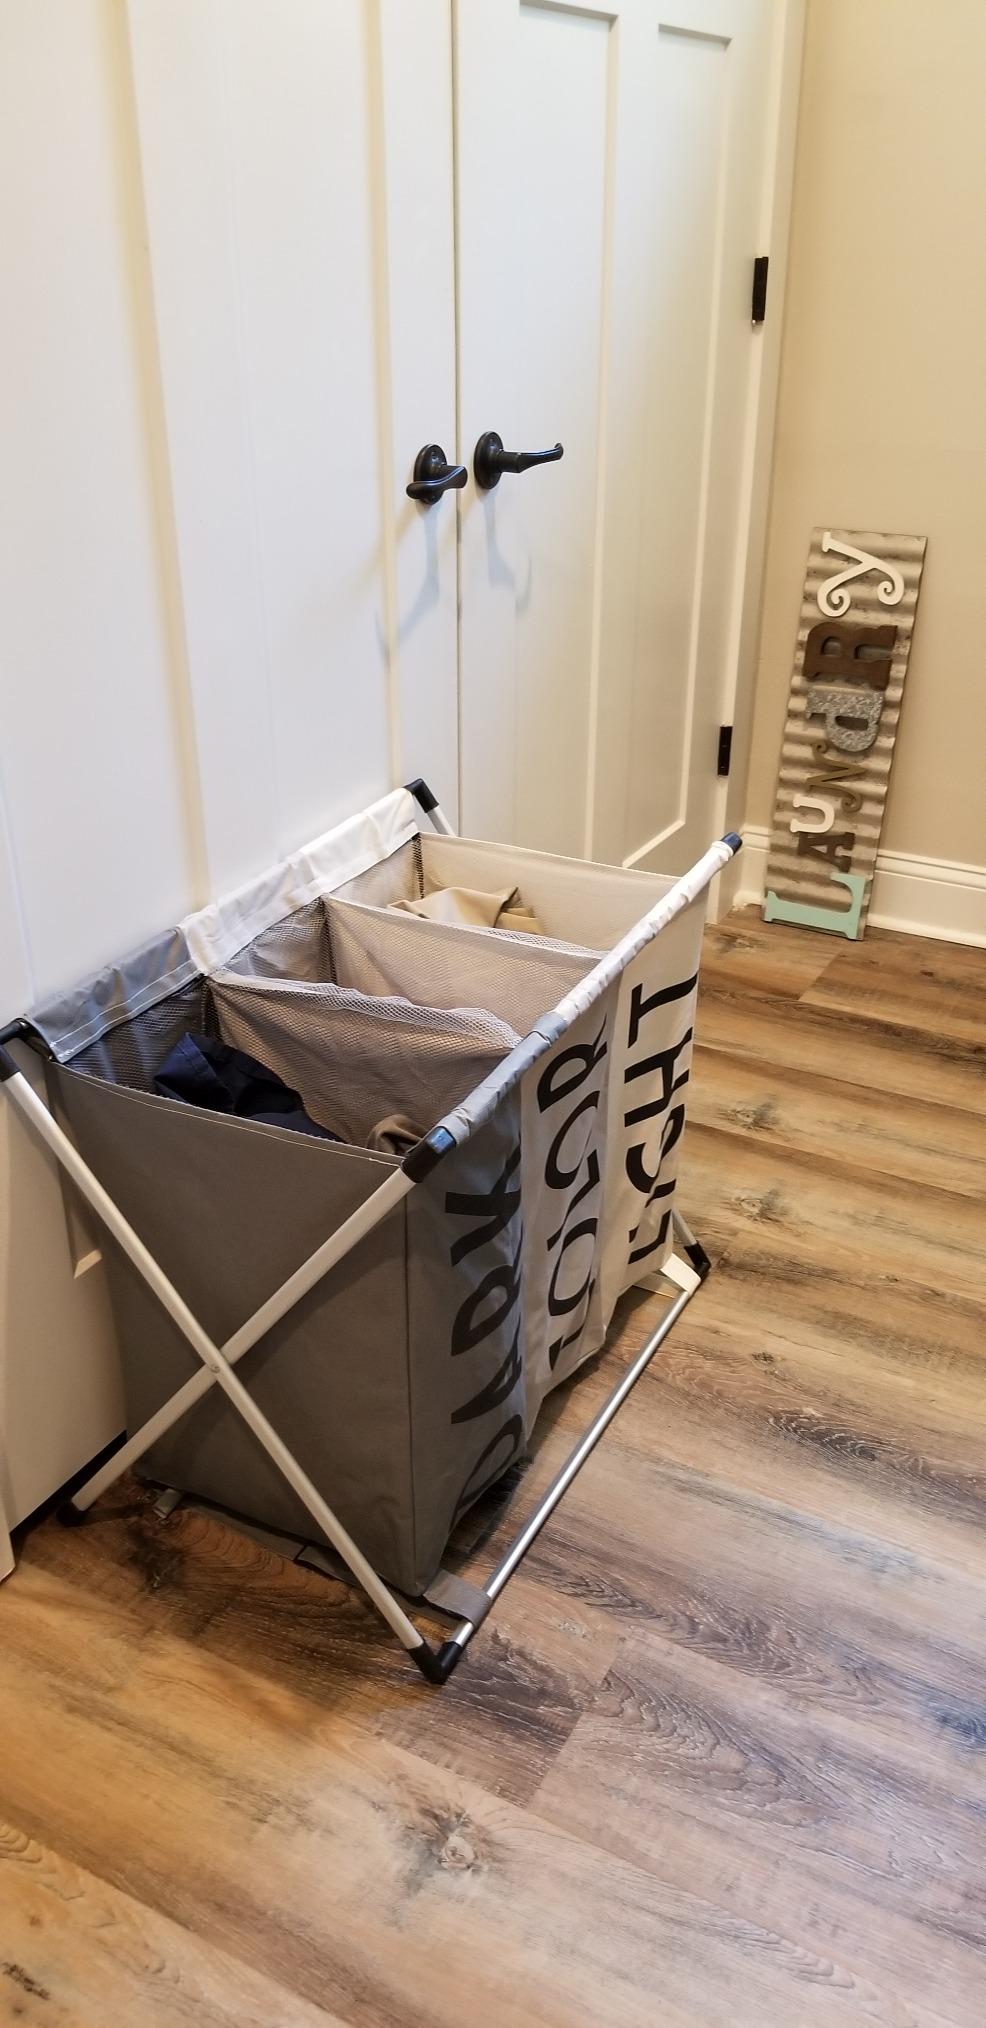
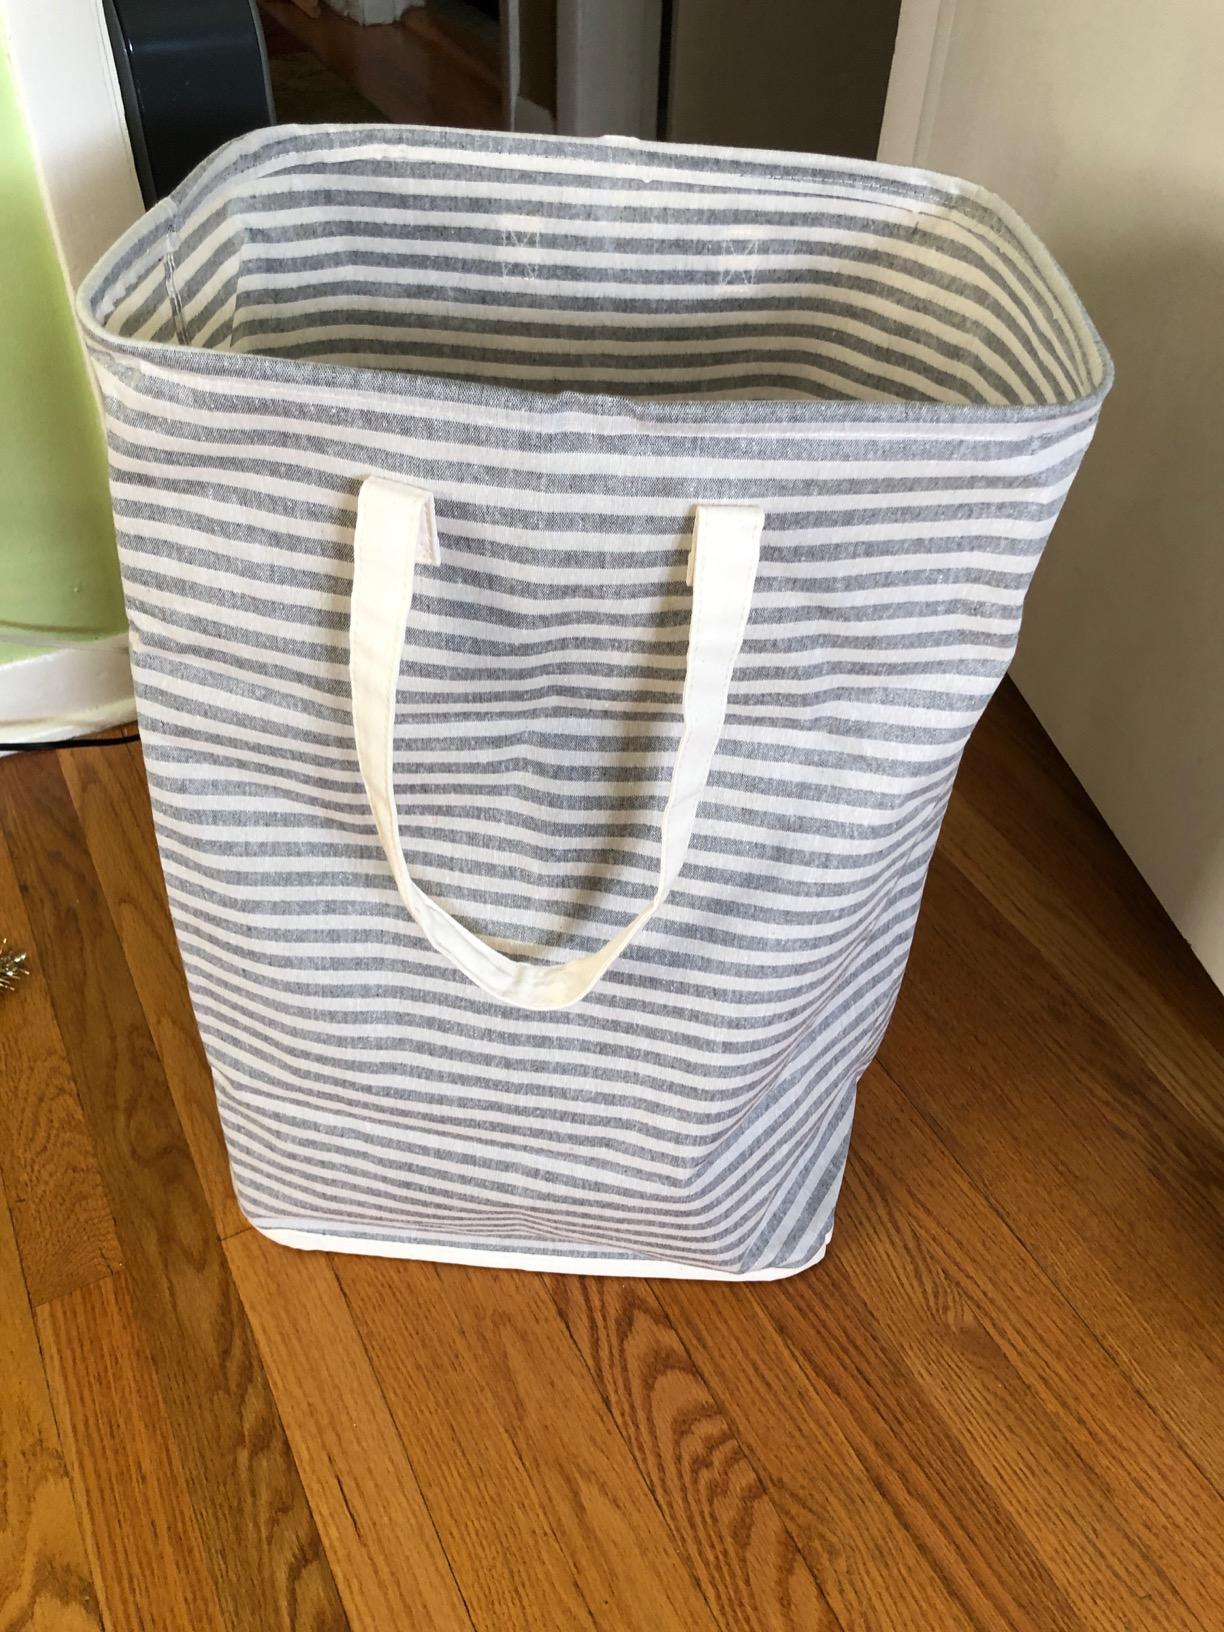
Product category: items_hamper
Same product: no